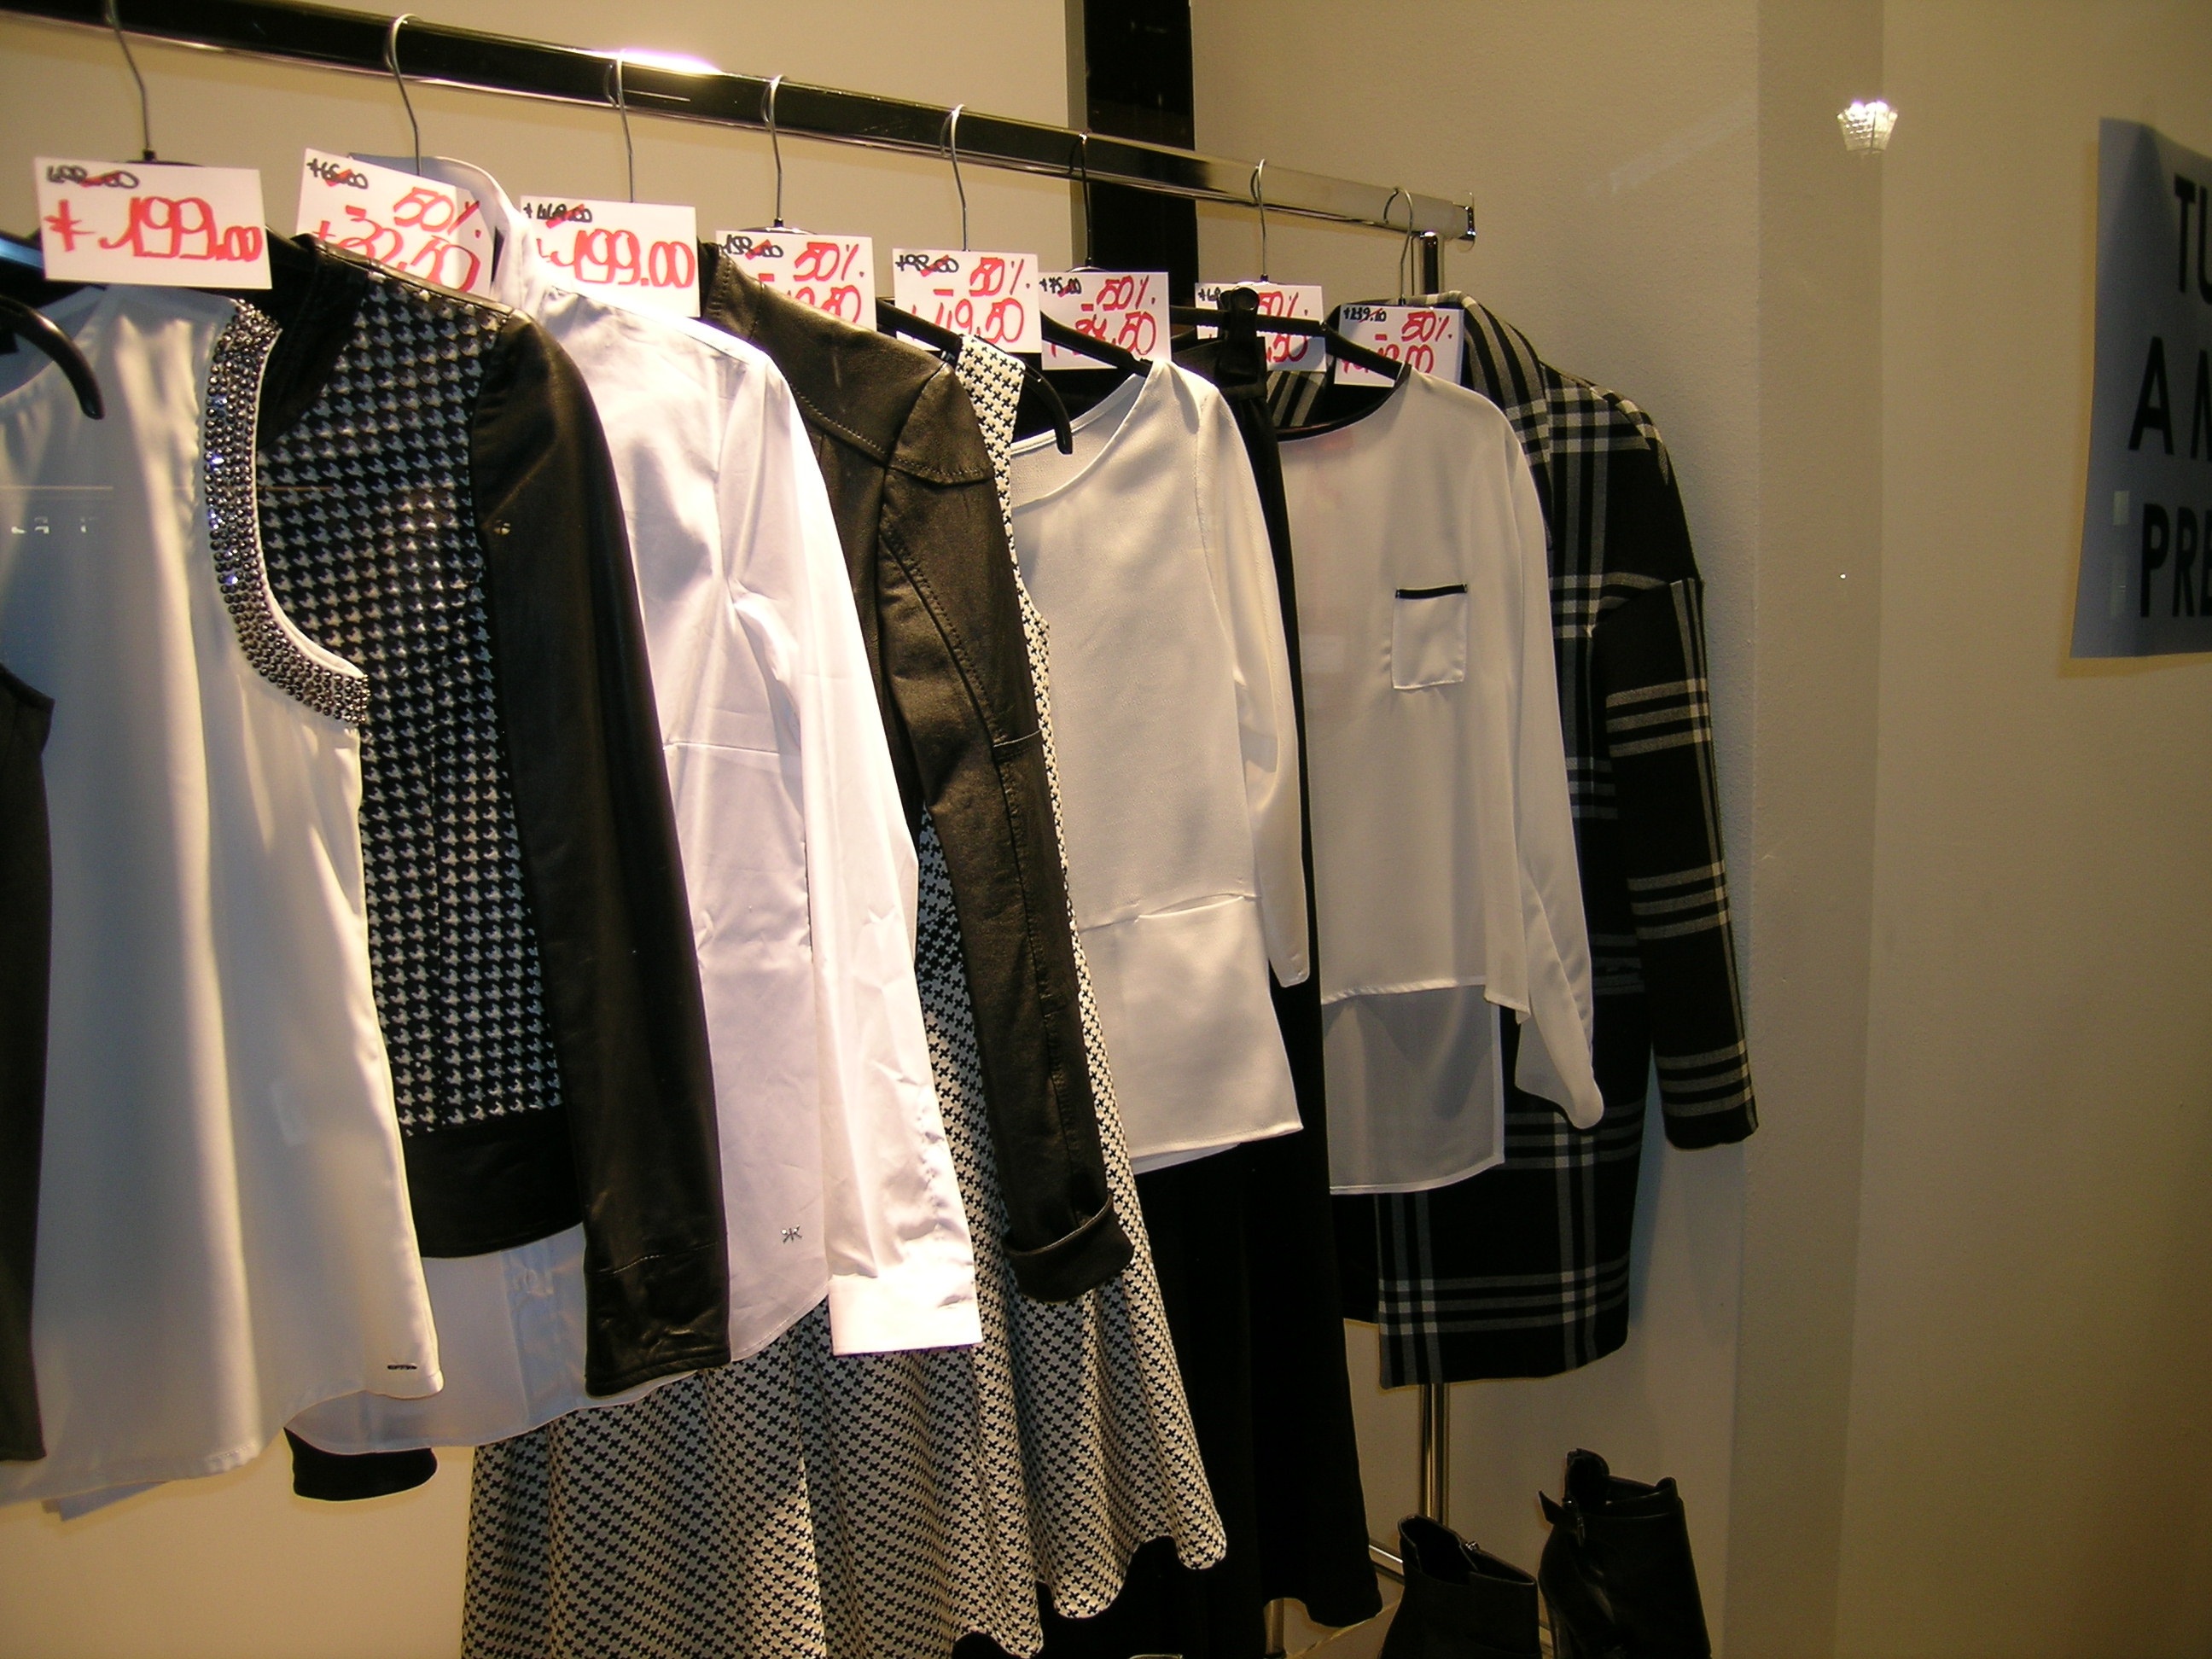
woman, shop, fashion, clothing, room, boutique, closet, dress, sale, clothes, retail, prices, women's clothing, female dress, women's dress